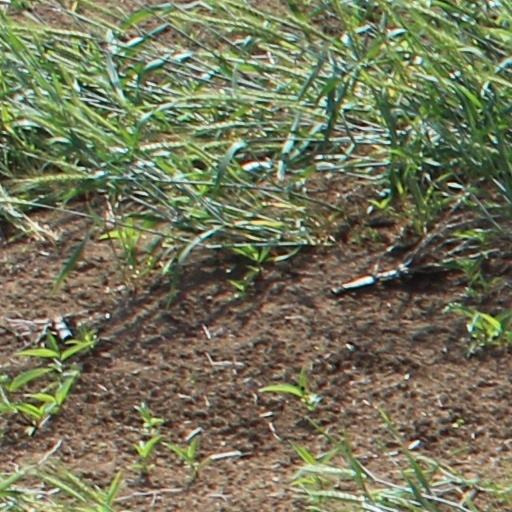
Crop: wheat